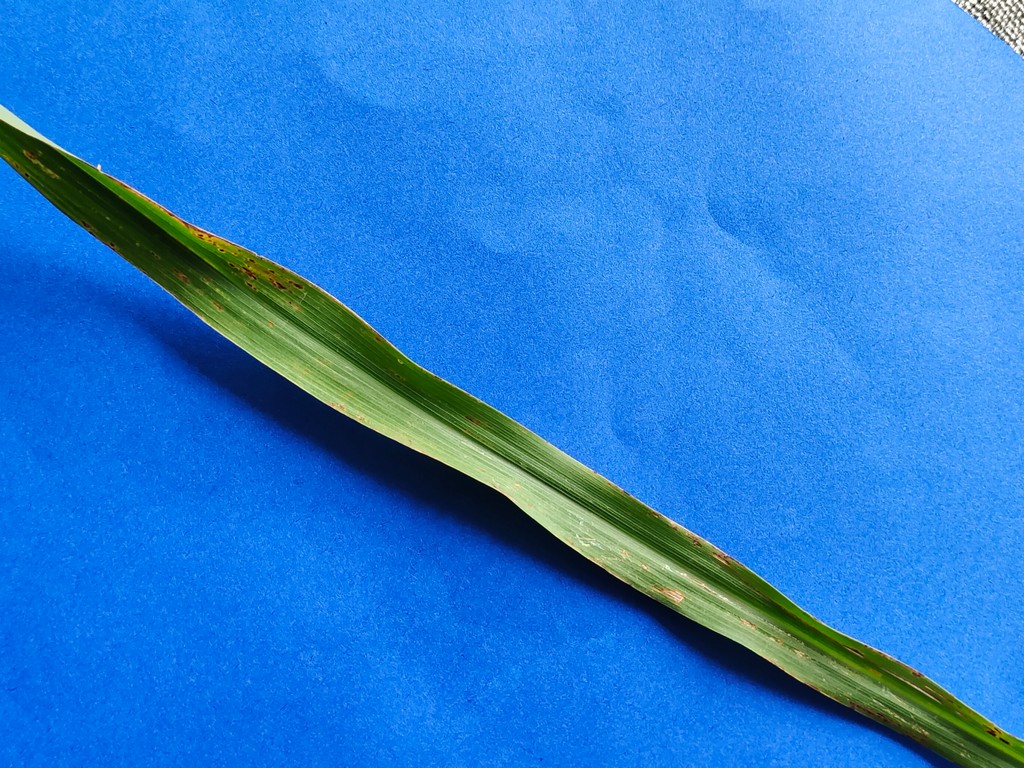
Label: Unhealthy